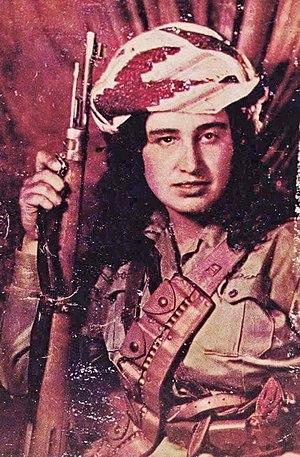
Margaret George Shello, aussi connue sous le nom de guerre Margaret George Malik, est la première femme combattante avec les peshmerga, chrétienne d'origine assyrienne née en 1941 et morte en 1969. Il s'agit de la première femme combattante d'origine assyrienne qui a rejoint les forces kurdes peshmerga dans la lutte contre les gouvernements irakiens dans les années 1960.